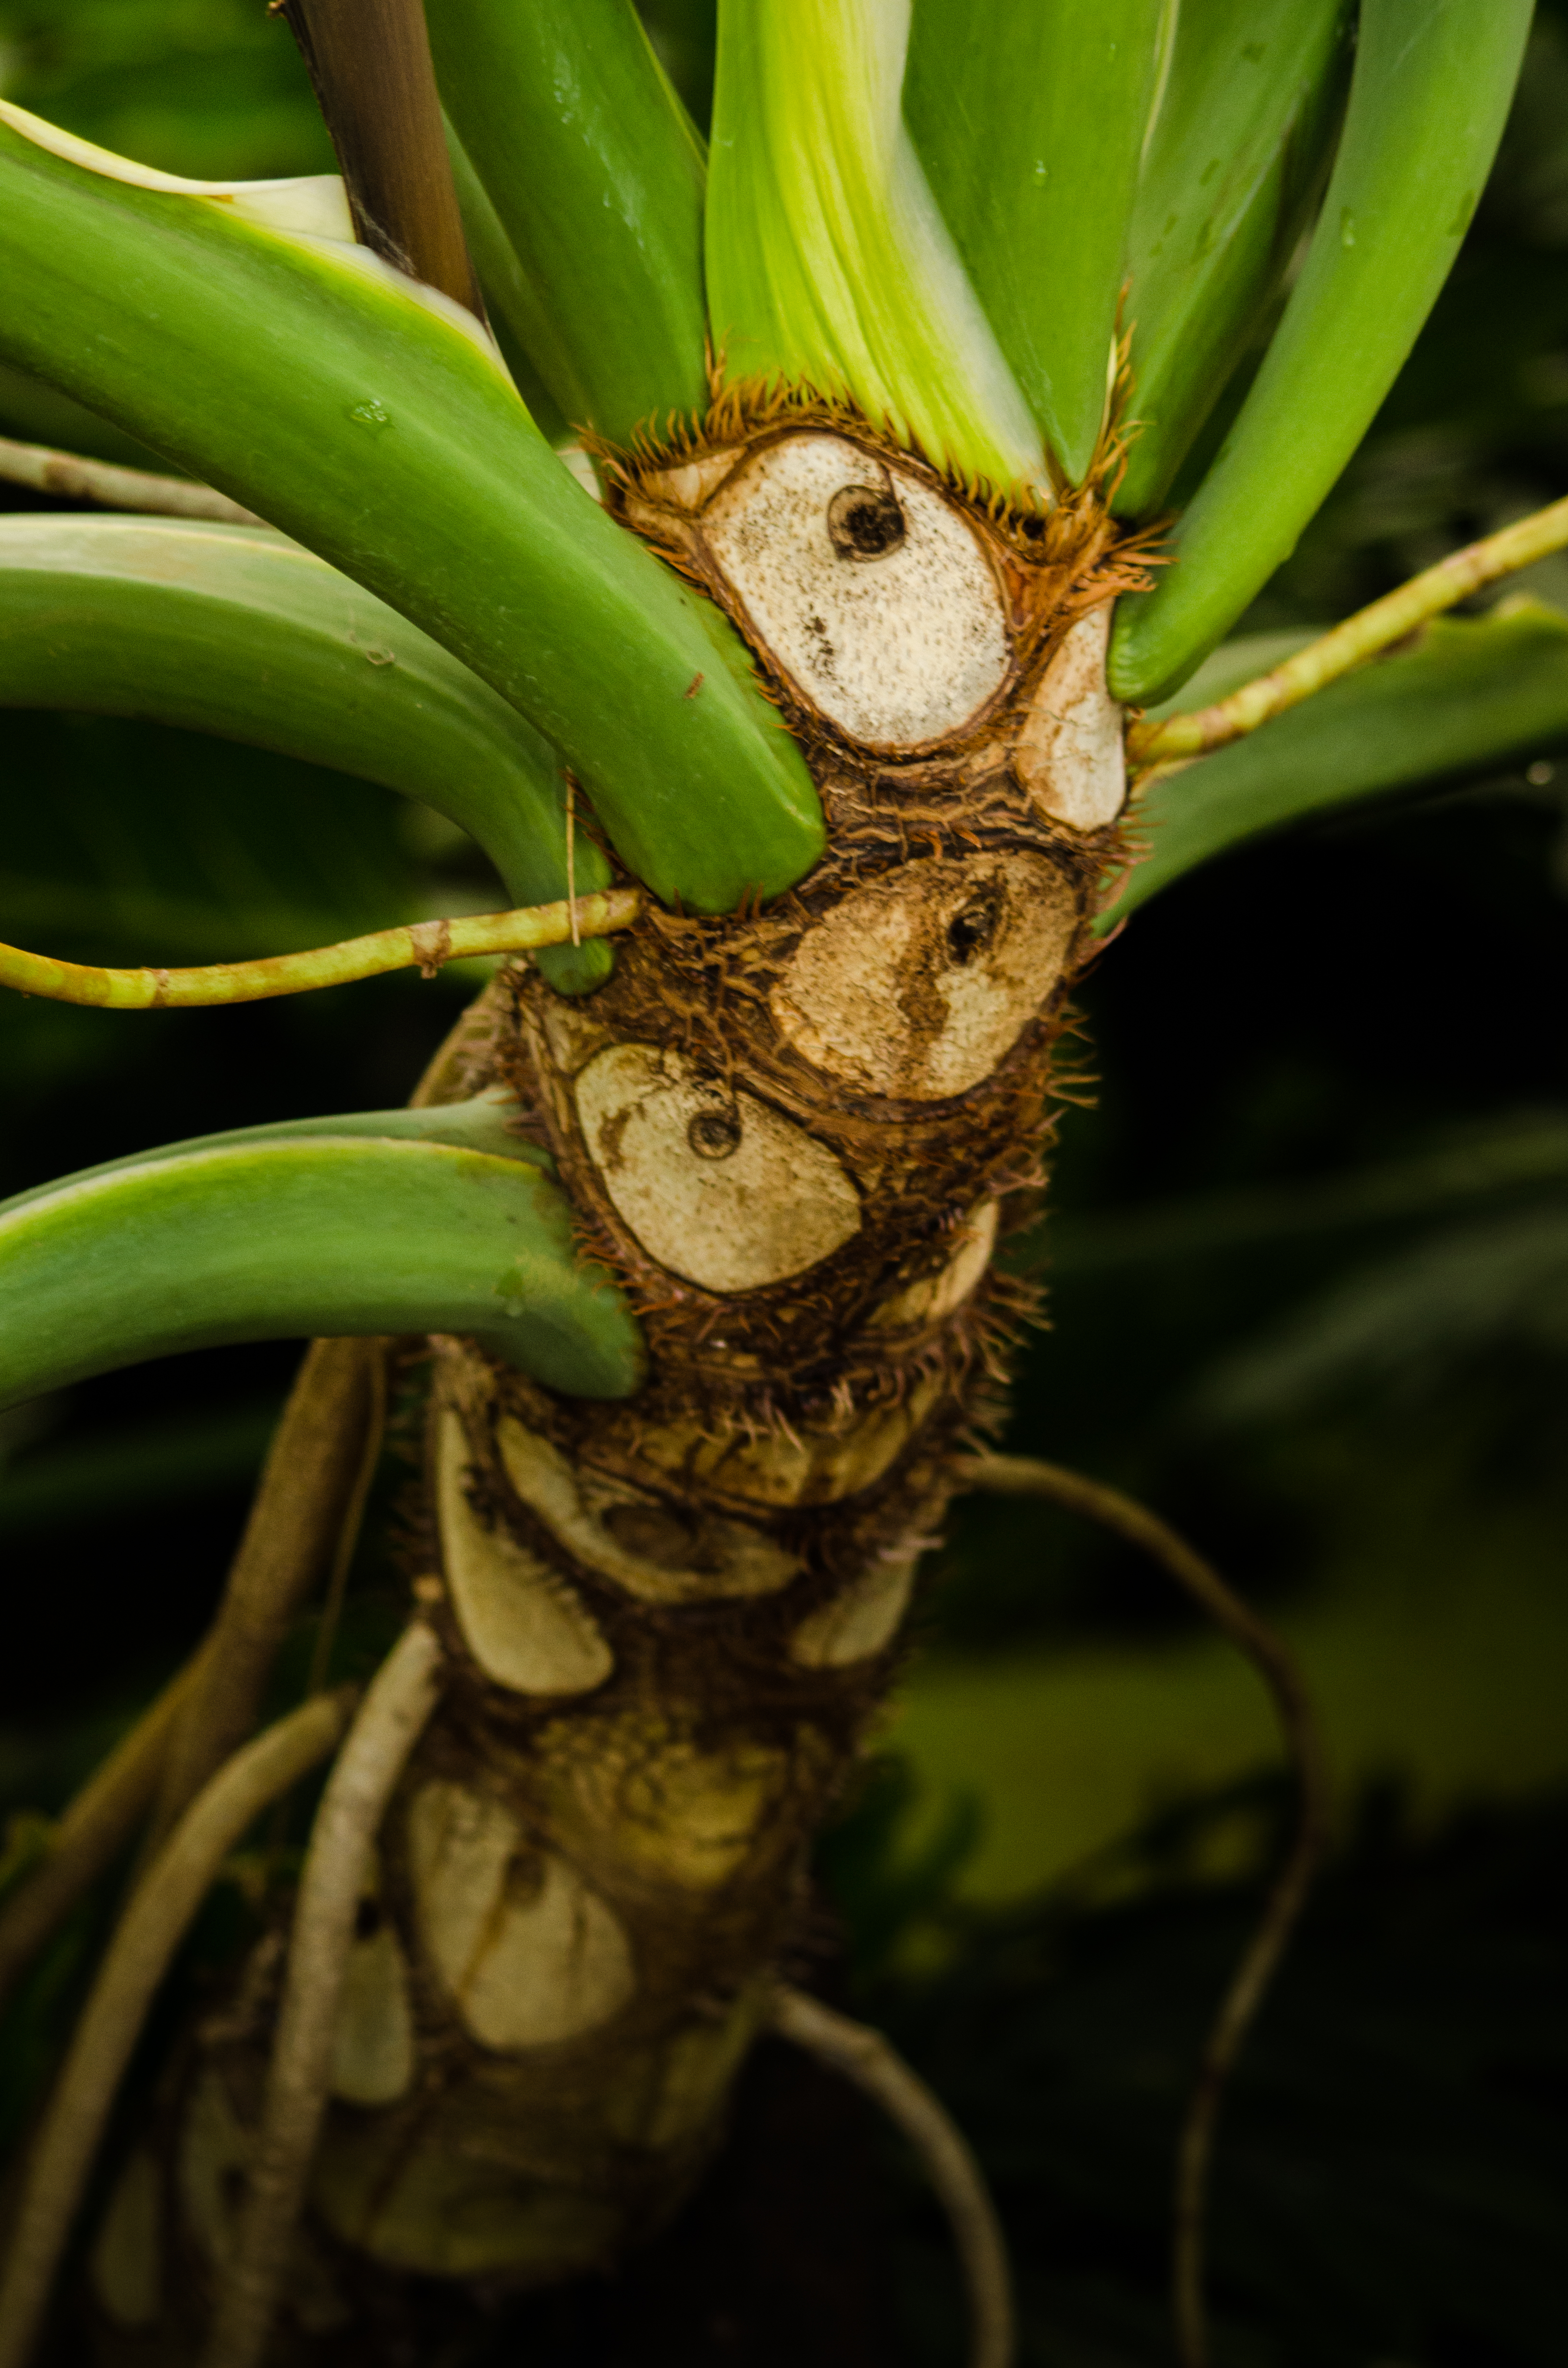
plant, green, tropical, flower, terrestrial plant, plant stem, botany, root, flowering plant, nepenthes, houseplant, Ceratostylis, moth orchid, vascular plant, dendrobium, orchid